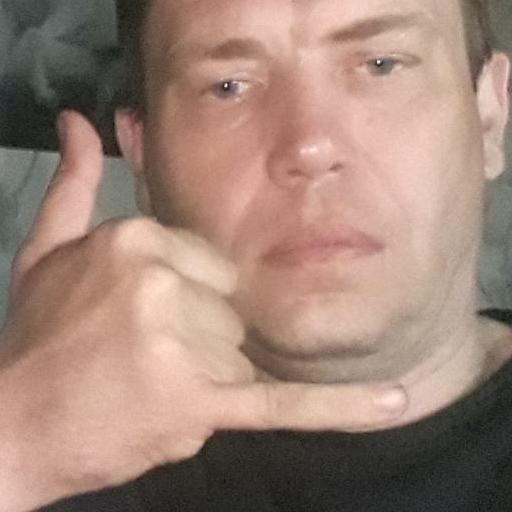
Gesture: call